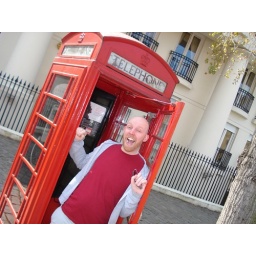
Red telephone box in St Katherine's Shitty Dock